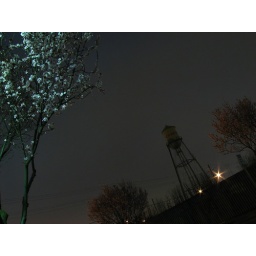
osh water tower and cherry trees in central berkeley, california